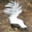
Label: skunk